Pune

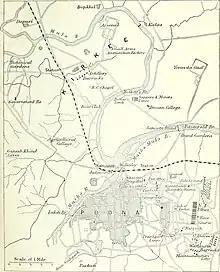
Map of Poona in 1911.

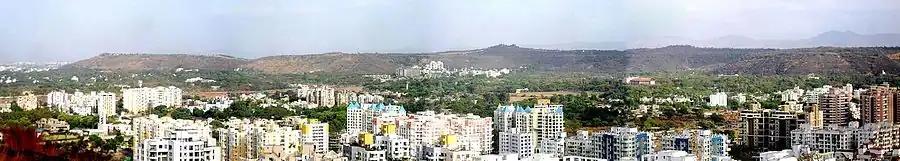
Vetal Hill Panorama, a prominent hill in Pune. Elevation .

The Third Anglo-Maratha War broke out between the Marathas and the British East India Company in 1817. The Peshwas were defeated at the Battle of Khadki (then spelled Kirkee) on 5November near Pune and the city was seized by the British. It was placed under the administration of the Bombay Presidency and the British built a large military cantonment to the east of the city (now used by the Indian Army). The old city and the cantonment areas followed different patterns of development, with the latter being developed more on European lines to cater for the needs of the British military class. The old city had narrow lanes and areas segregated by caste and religion. The settlement of the regiments of the 17 Poona Horse cavalry, the Lancashire Fusiliers, the Maratha Light Infantry, and others, led to an increase in the population. Due to its milder weather, the city became the "Monsoon capital" of the Governor of Bombay, thus making it one of the most important cities of the Bombay Presidency.